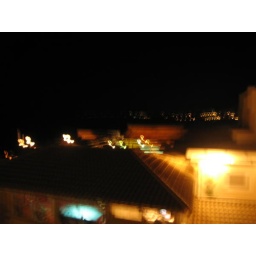
Pool table in the 'Drunken Duck' bar next to the reception